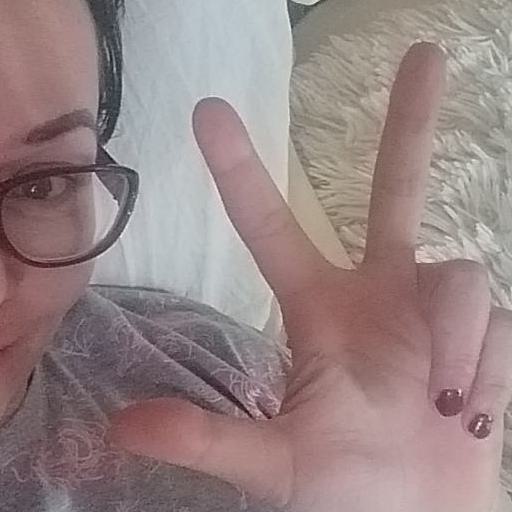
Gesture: three2